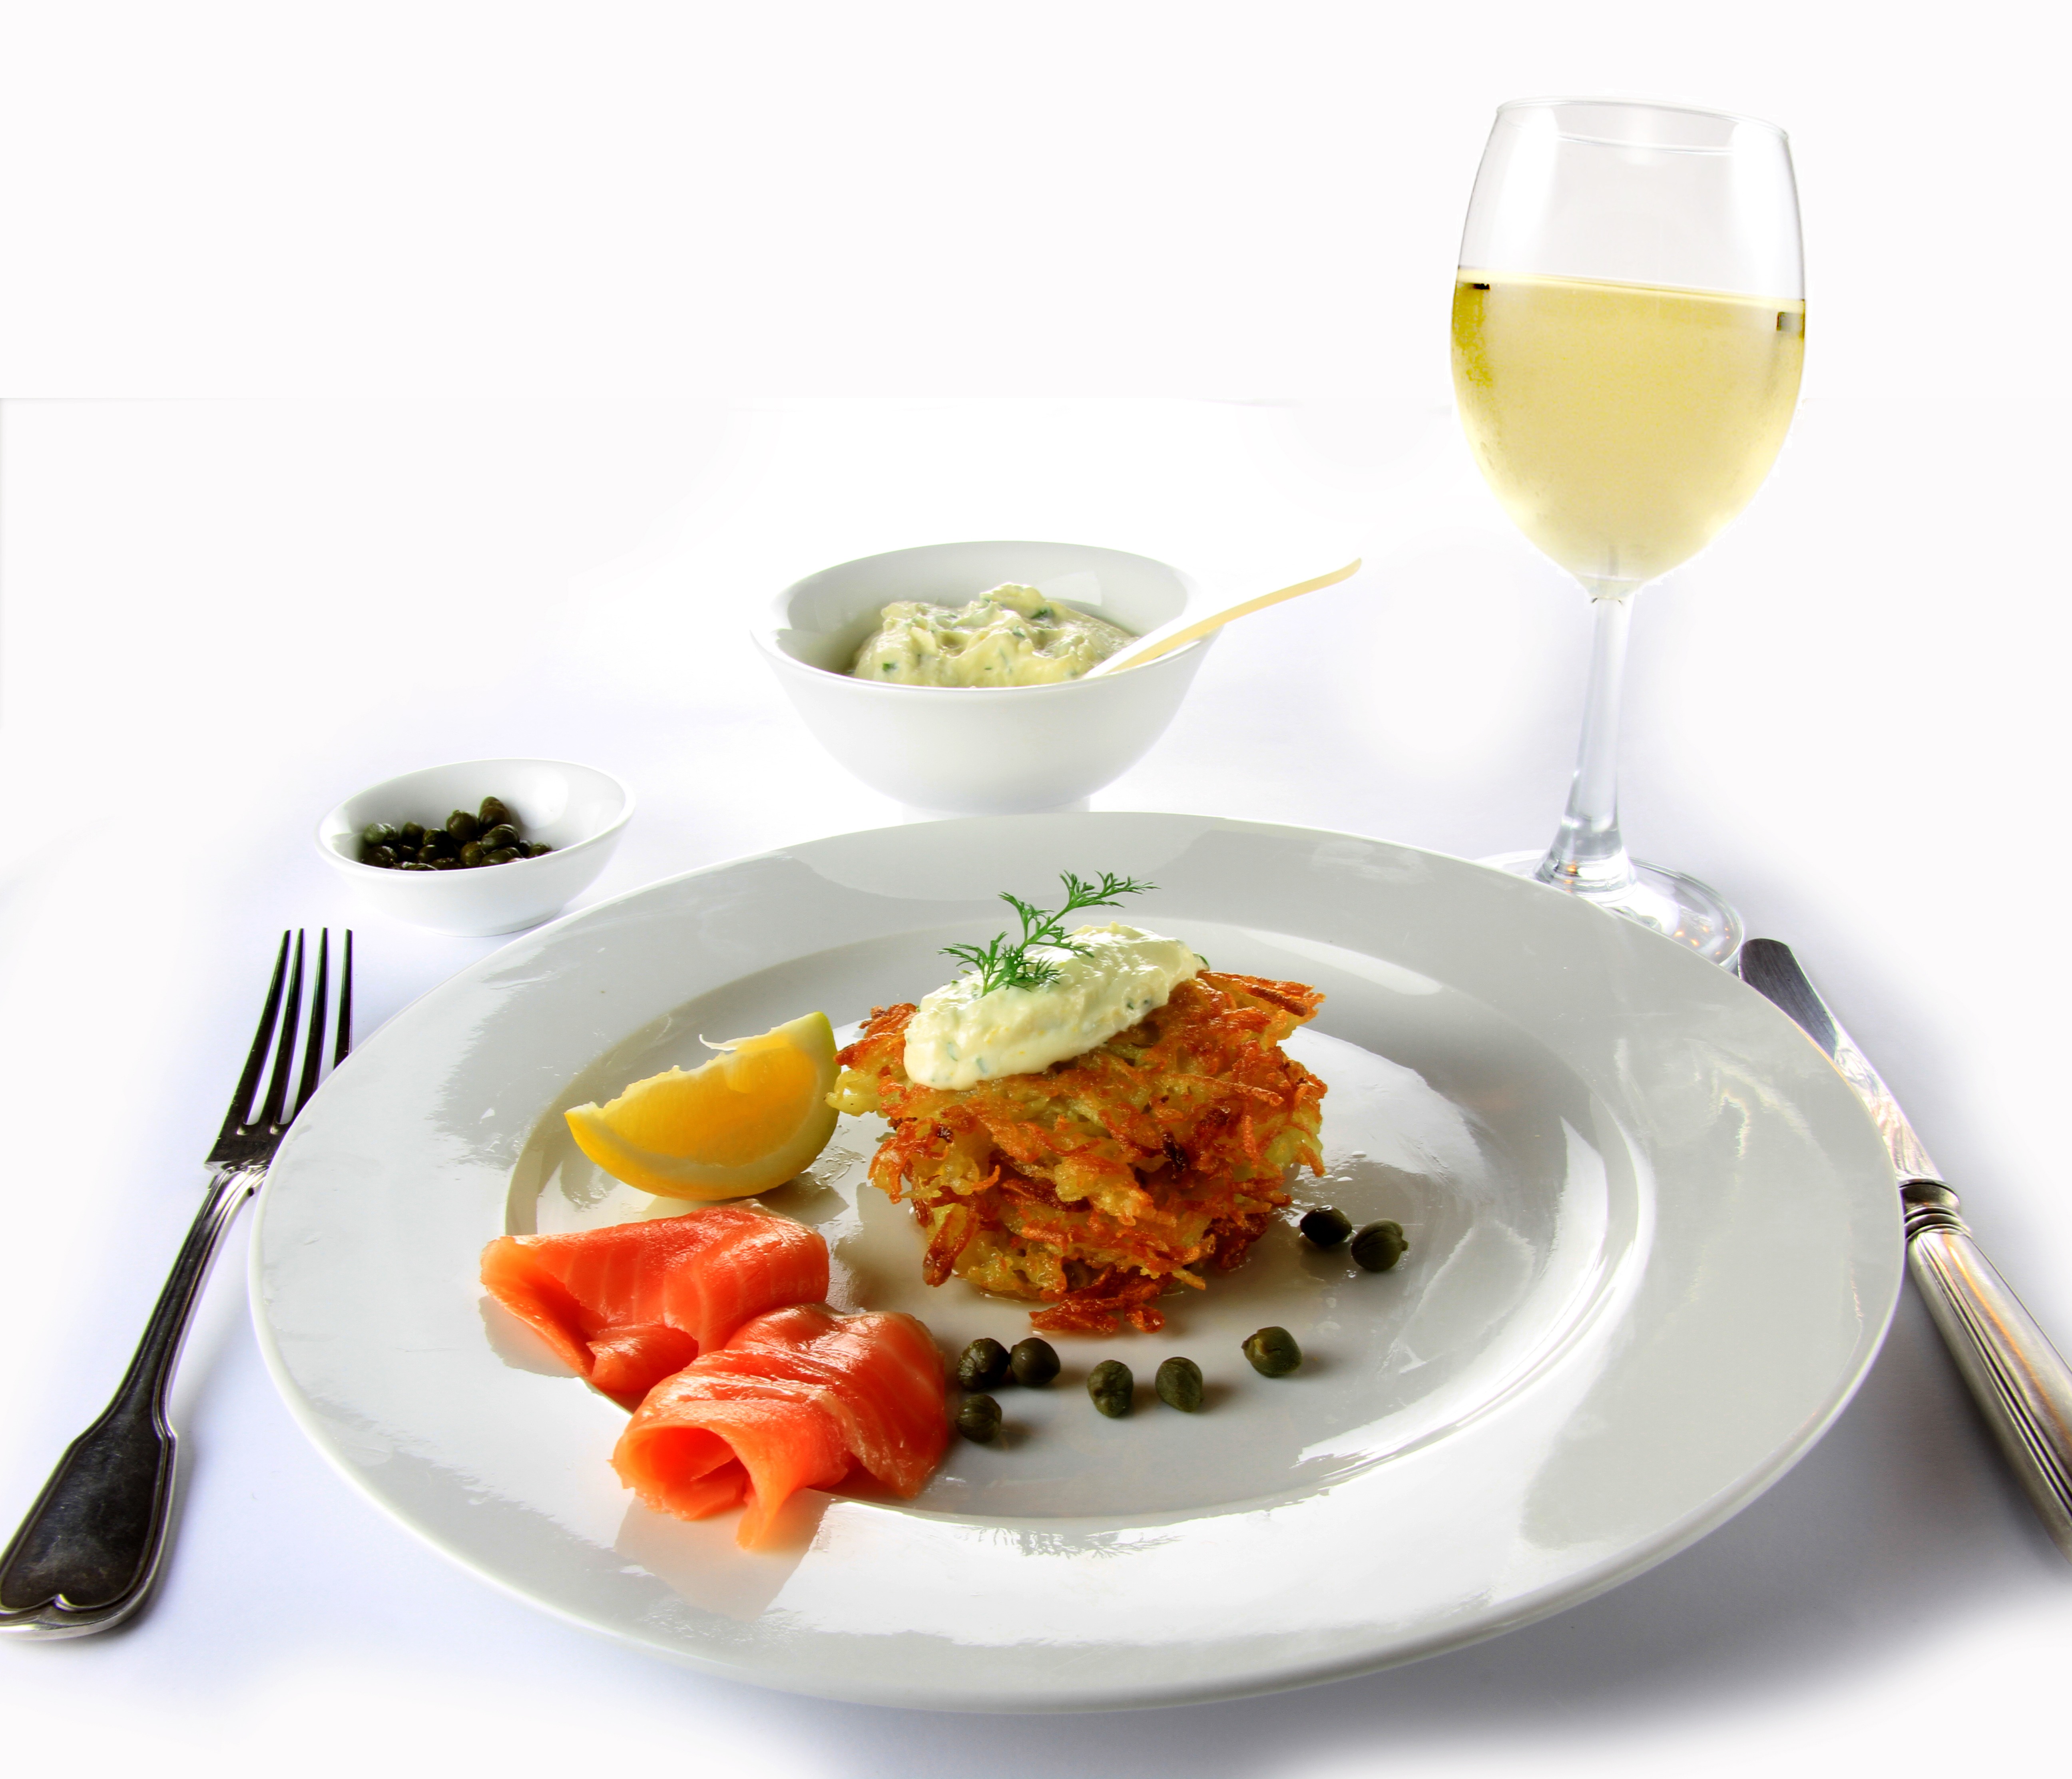
wine, dish, meal, food, produce, plate, fish, breakfast, cuisine, potato, vegetables, salmon